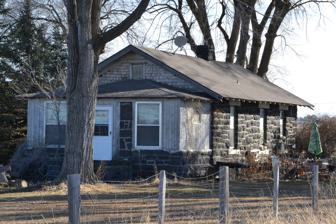
Building: Greer and Jennie Quay House
Country: United States of America
Year built: 1911
Historic house in Idaho, United States United States historic place Greer and Jennie Quay House U.S. National Register of Historic Places Greer and Jennie Quay House Location of house in Idaho Show map of Idaho Greer and Jennie Quay House Location of house in the United States Show map of the United States Nearest city Jerome, Idaho Coordinates 42°45′50″N 114°30′3″W / 42.76389°N 114.50083°W / 42.76389; -114.50083 Area less than 1 acre (0.40 ha) Built 1911 ( 1911 ) –1912 MPS Lava Rock Structures in South Central Idaho TR ( 64000165 ) NRHP reference No. 83002330 Added to NRHP 8 September 1983 The Greer and Jennie Quay House is a historic house located in Jerome, Idaho . Description and history The house is ashlar masonry built of lava rock in 1911 and 1912 for brother and sister entrymen Greer and Jenny Quay. The one story building has a basement and shingled gable roof and measures about 22 feet (6.7 m) by 34 feet (10 m). The peak of each shingled gable wall has a small square and diamond design leaded glass window. The facade , on a gabled wall, has a porch about 10 feet (3.0 m) wide with a hipped roof. Square columns flanking the entrance remain but porch corner columns have been removed. Three double hung sash windows are set symmetrically on each side. These windows have cement flush lintels and projecting sills. The tops of the lintels are even with the top of the walls. Basement window lintels are large rectangular stones. The masonry is dressed throughout and the near flush joints have been tooled and filled with light sand colored mortar about .5 inches (13 mm) wide. The Greer and Jennie Quay House was listed on the National Register of Historic Places on September 8, 1983, as part of a group of structures in south central Idaho built from local " lava rock ". See also Historic preservation National Register of Historic Places listings in Jerome County, Idaho Stonemasonry References